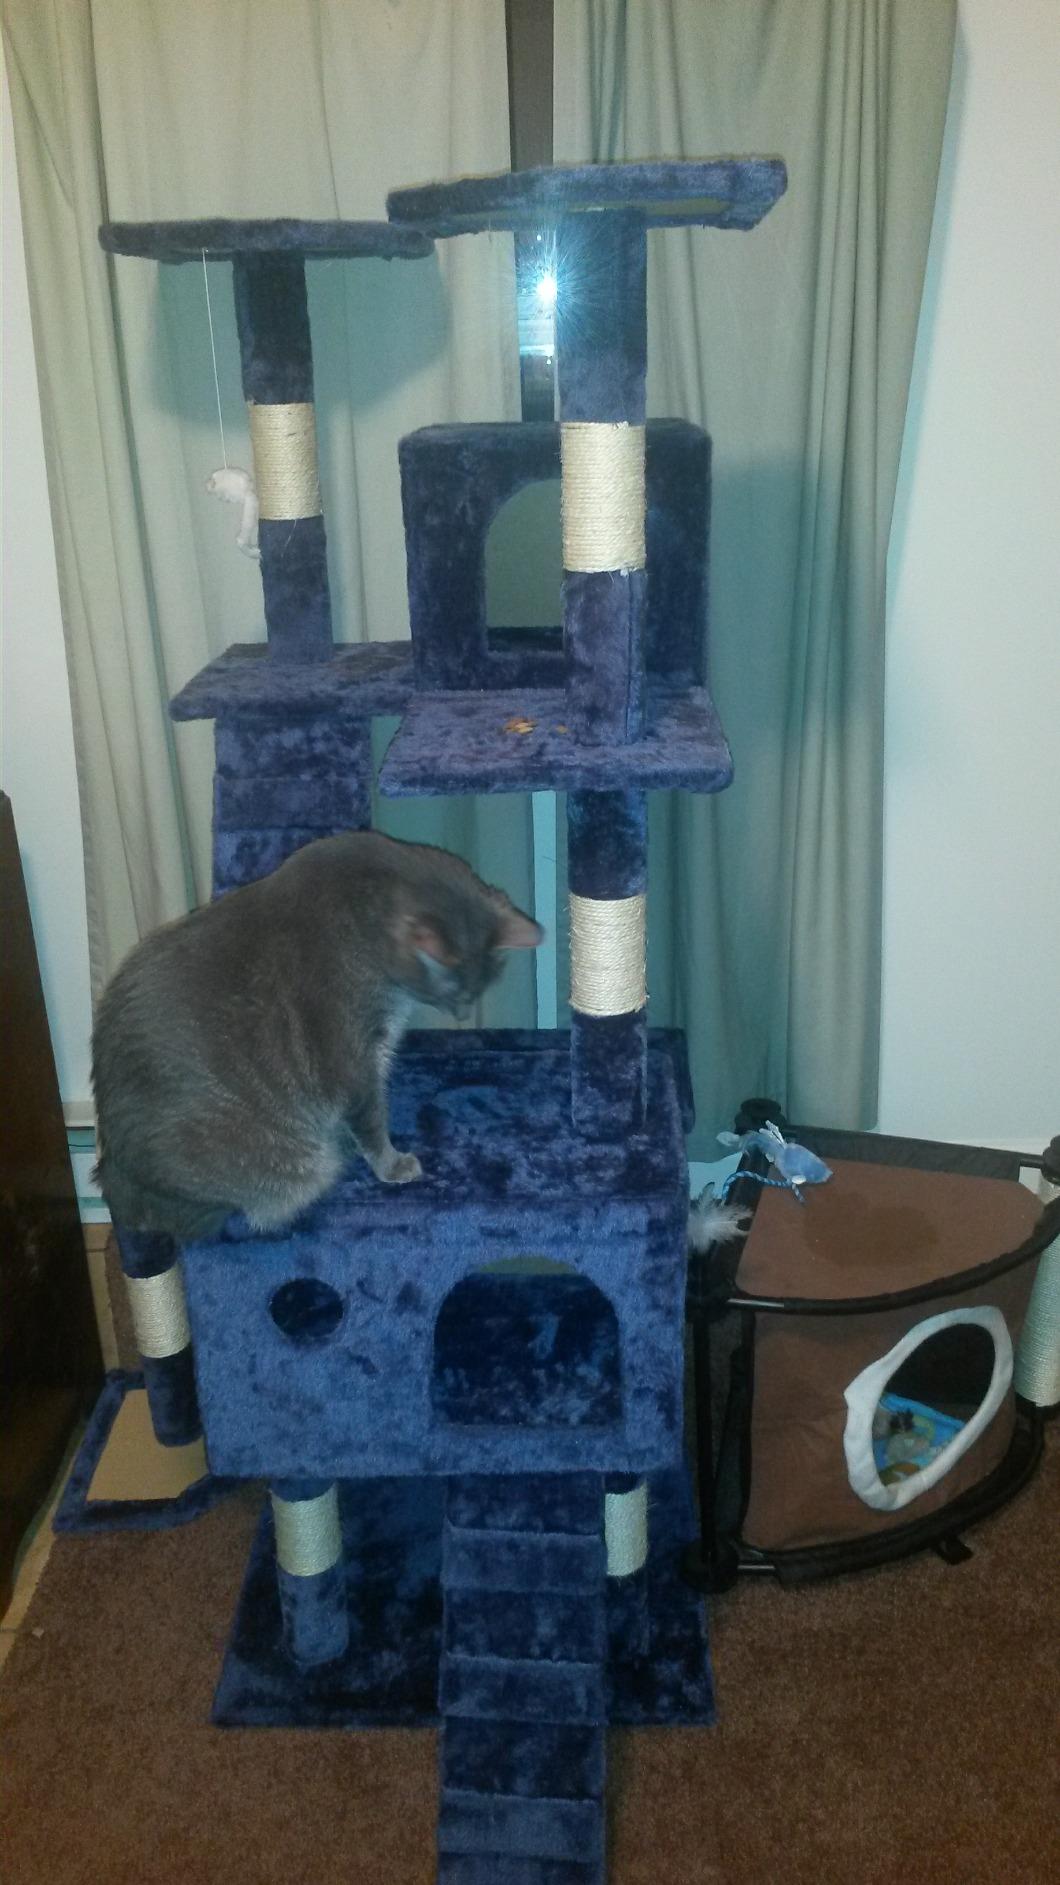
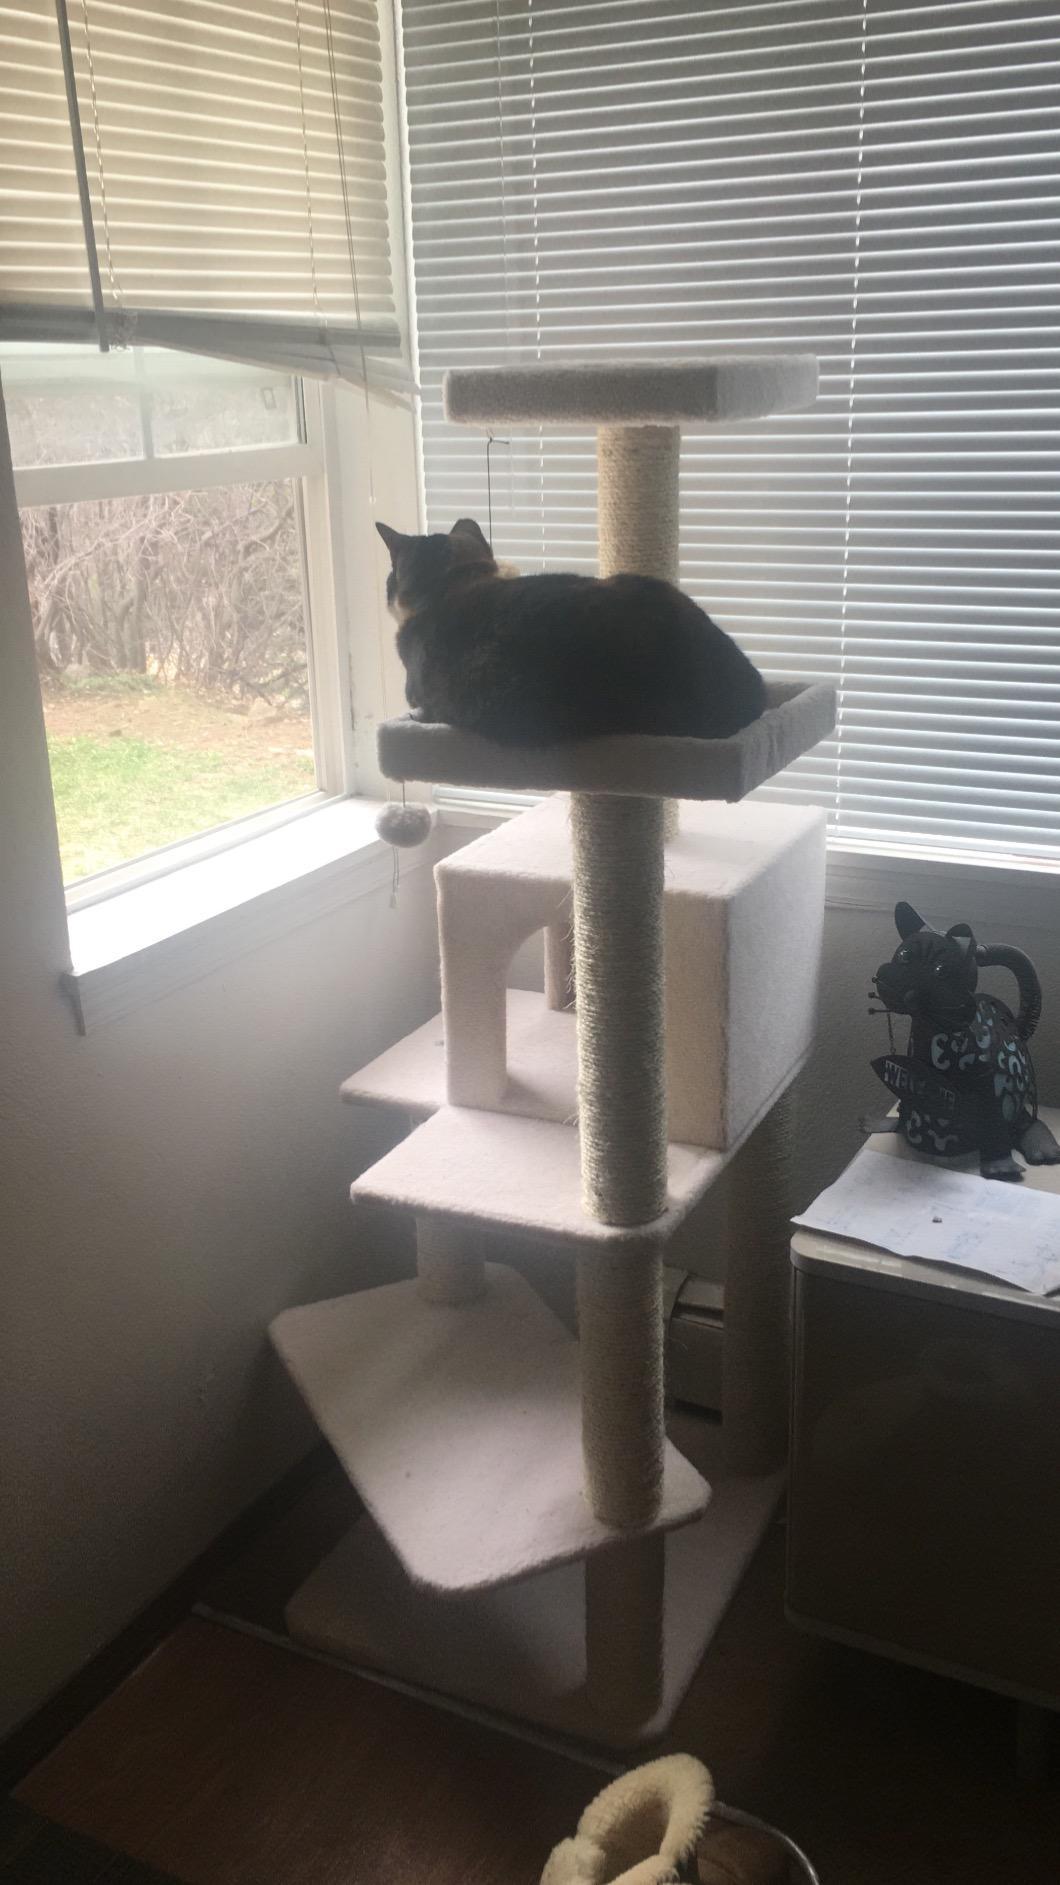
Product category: items_cat tree
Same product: no